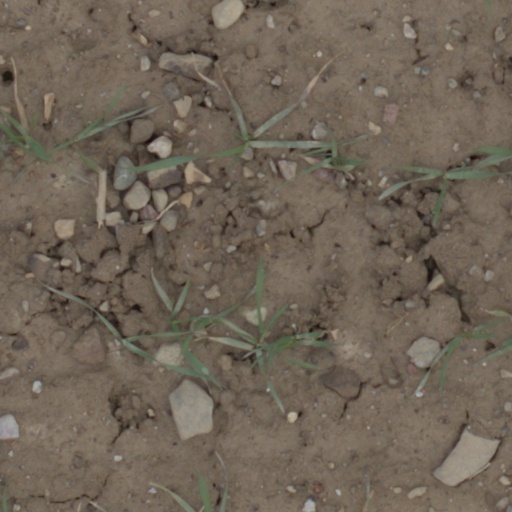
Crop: wheat